Renault 21

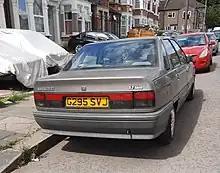
Rear view of Renault 21 (post-facelift)

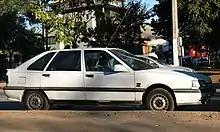
1993 Renault 21 2.0 GTS Manager liftback

The liftback was imported from France and called by the trim "Alizé". It was replaced for the Laguna.